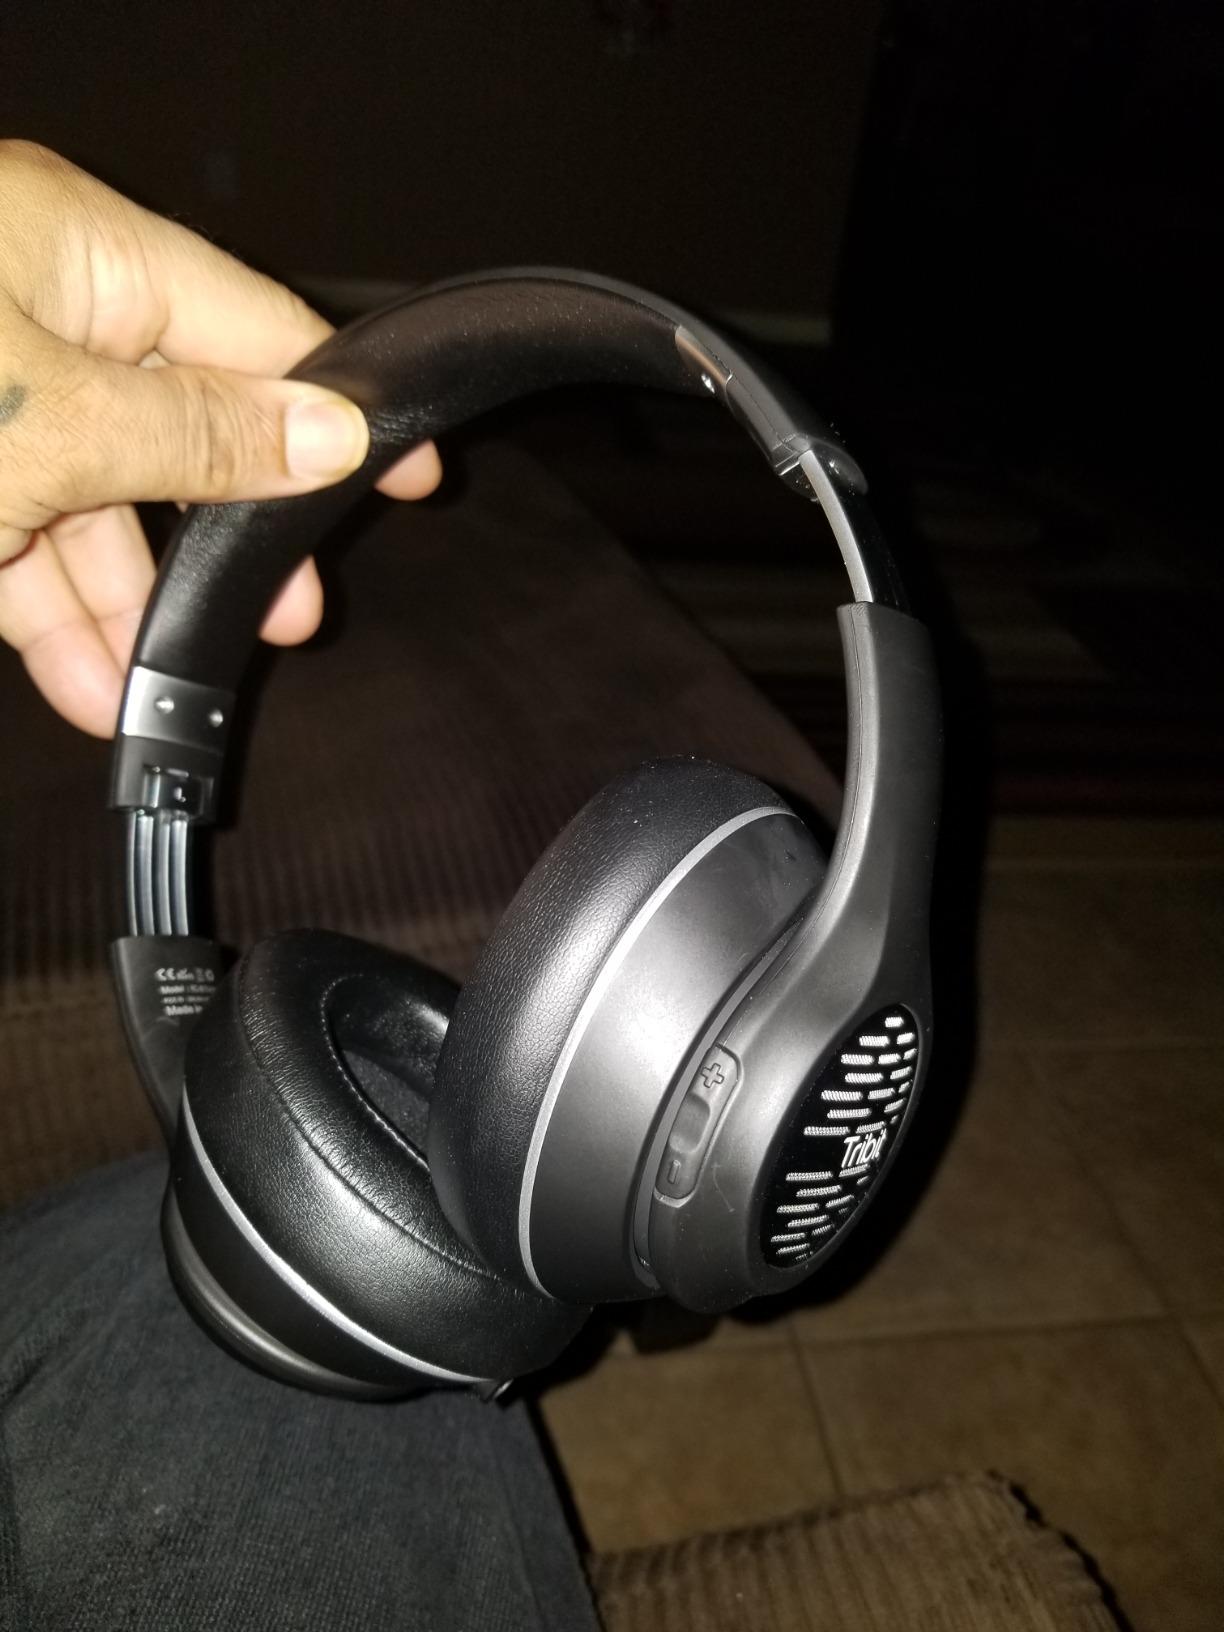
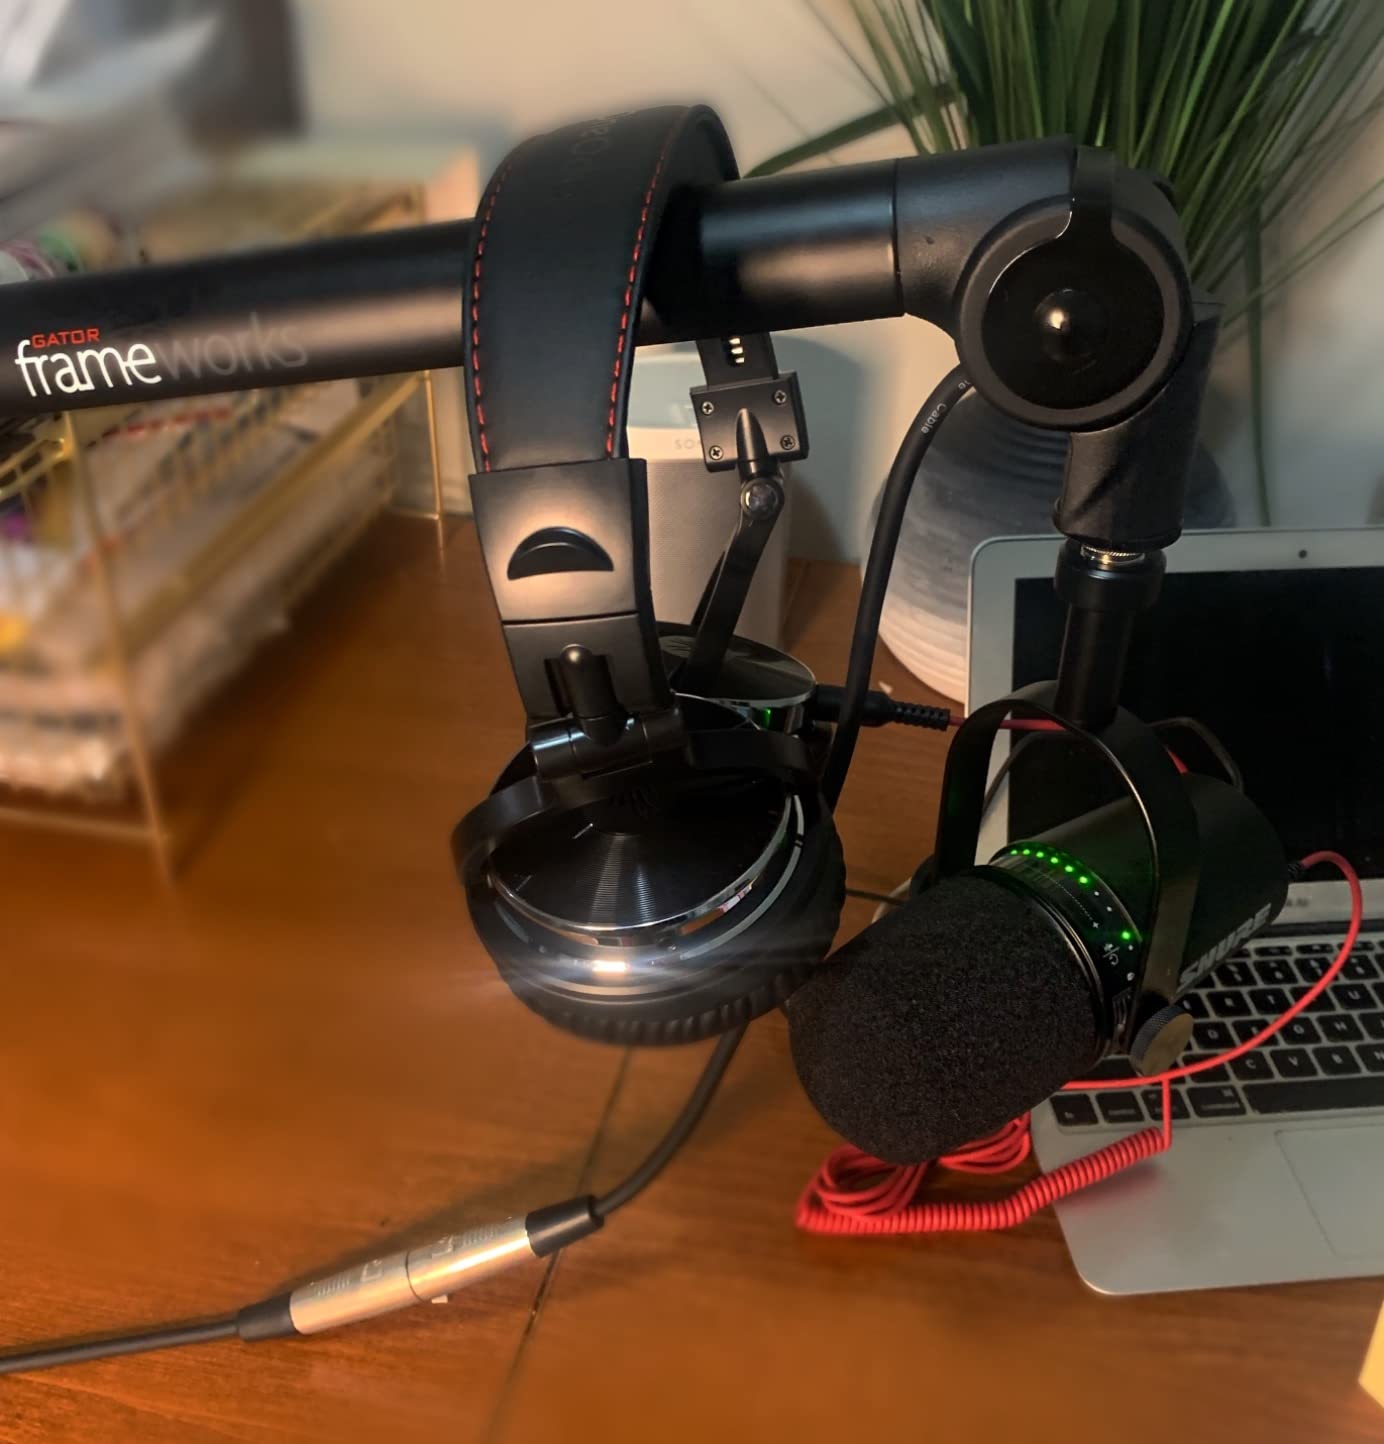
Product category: headphones
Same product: no